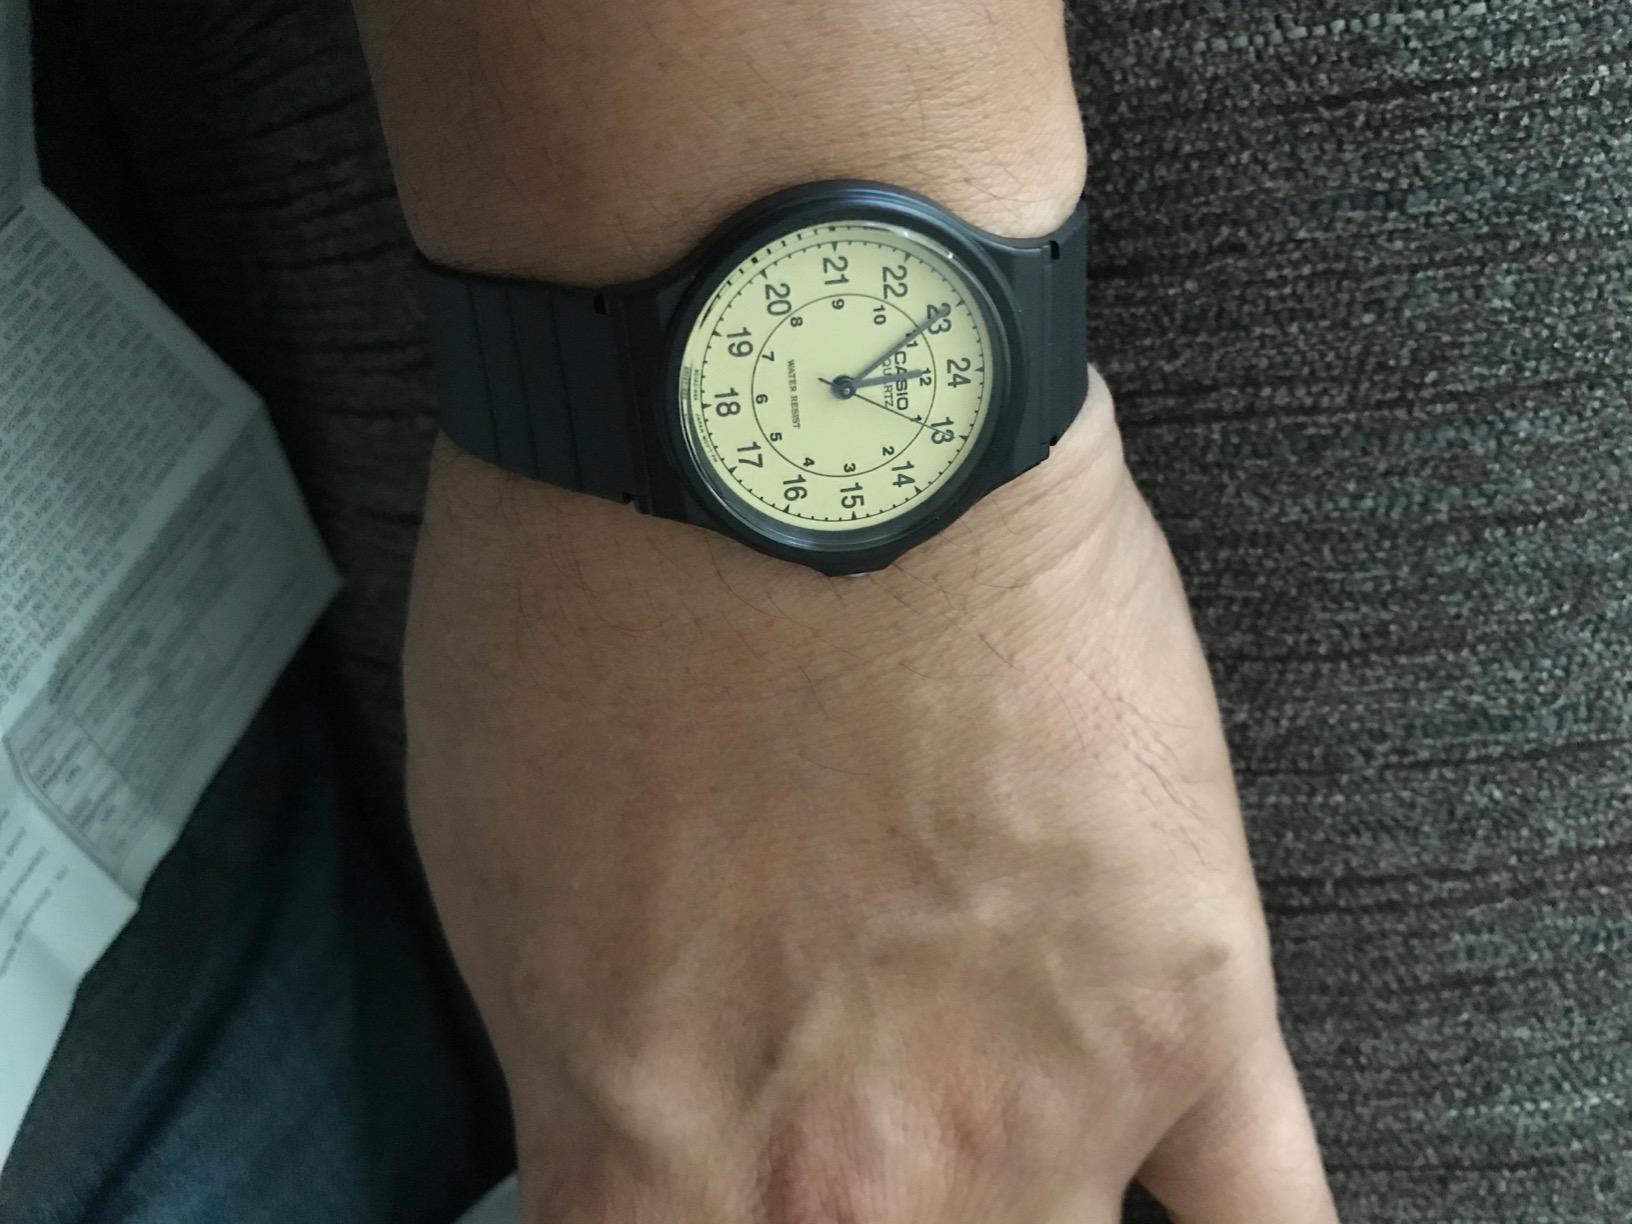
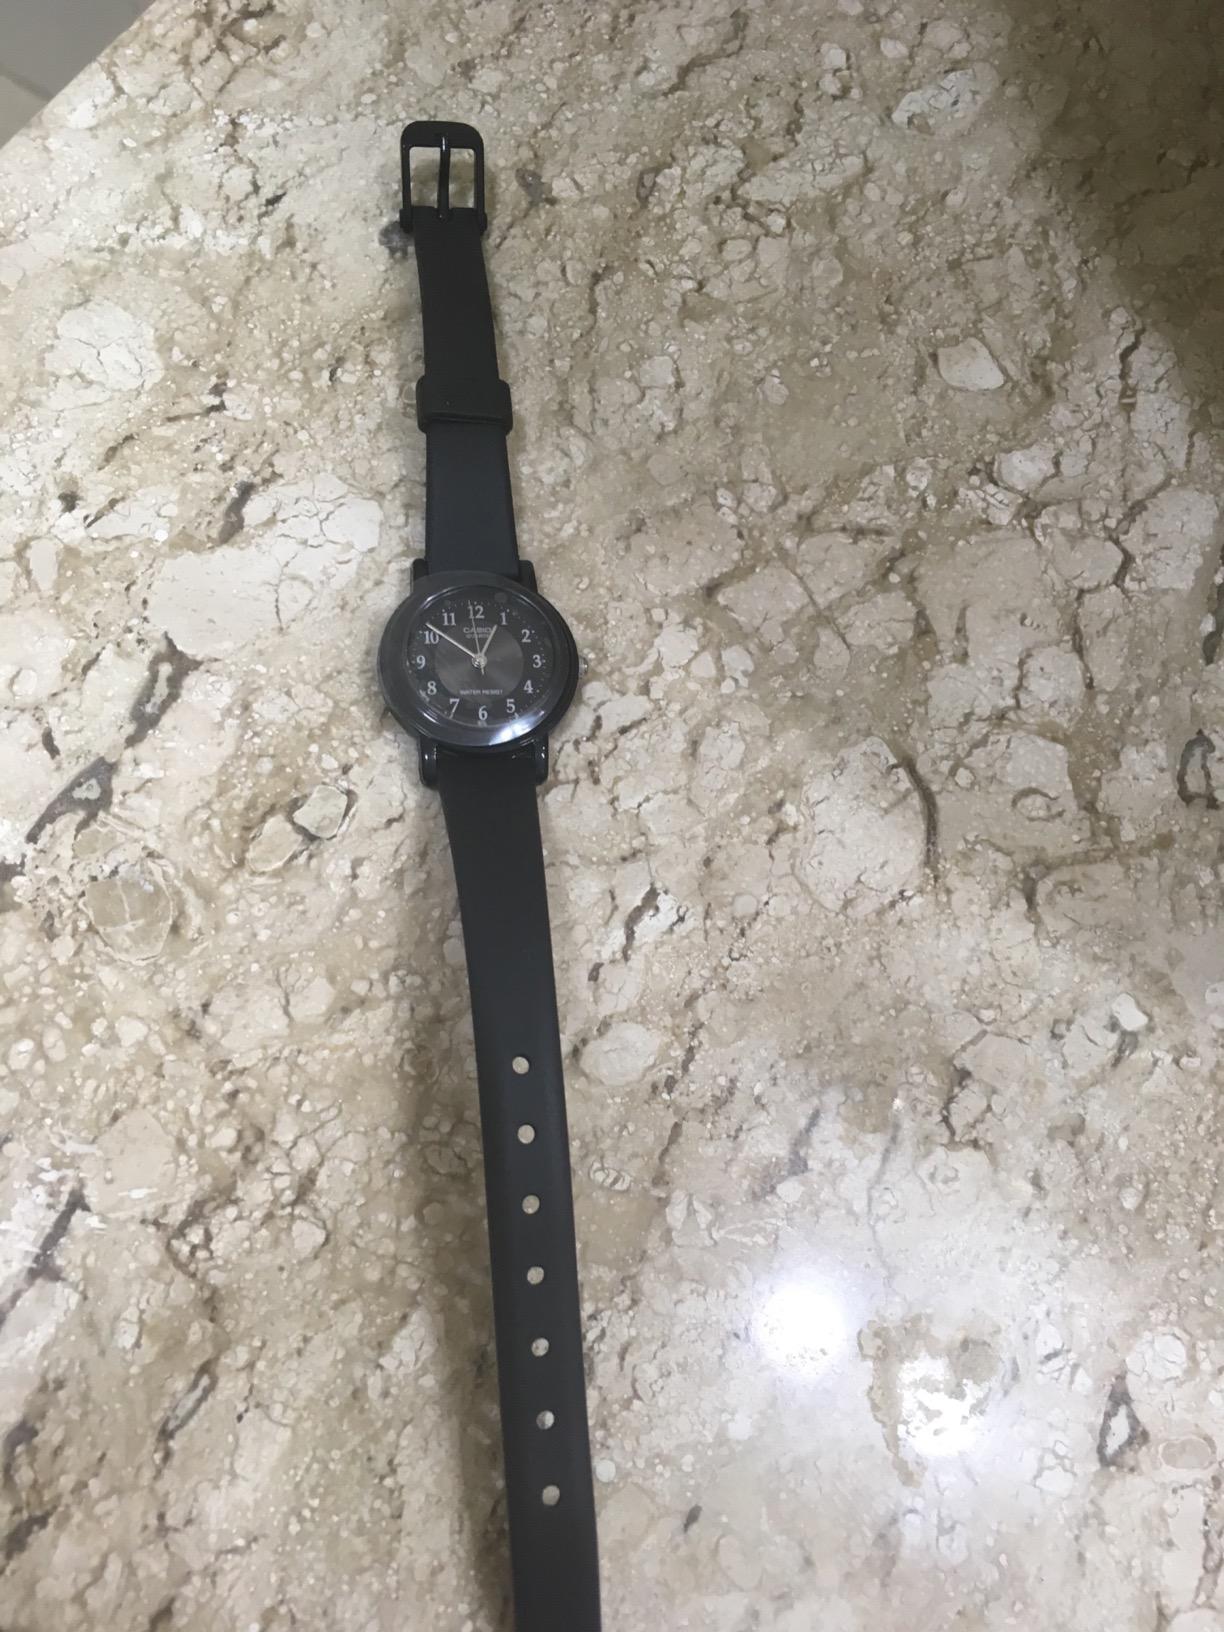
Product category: accessories_watch
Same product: no